Room (novel)

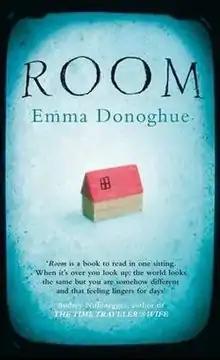
First UK edition

Room is a 2010 novel by Irish-Canadian author Emma Donoghue. The story is told from the perspective of a five-year-old boy, Jack, who is being held captive in a small room along with his mother. Donoghue conceived the story after hearing about five-year-old Felix in the Fritzl case.